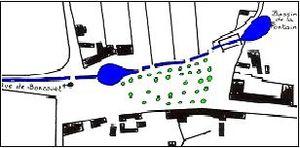
Noailles est une commune française située dans le département de l'Oise et la région Hauts-de-France.